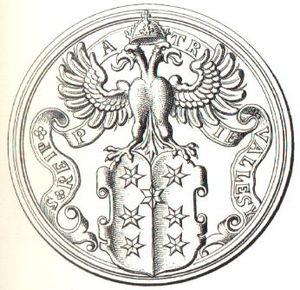
La République des Sept-Dizains est un État qui a existé sur le territoire de l'actuel canton du Valais, en Suisse, du XVIIᵉ siècle à 1798.